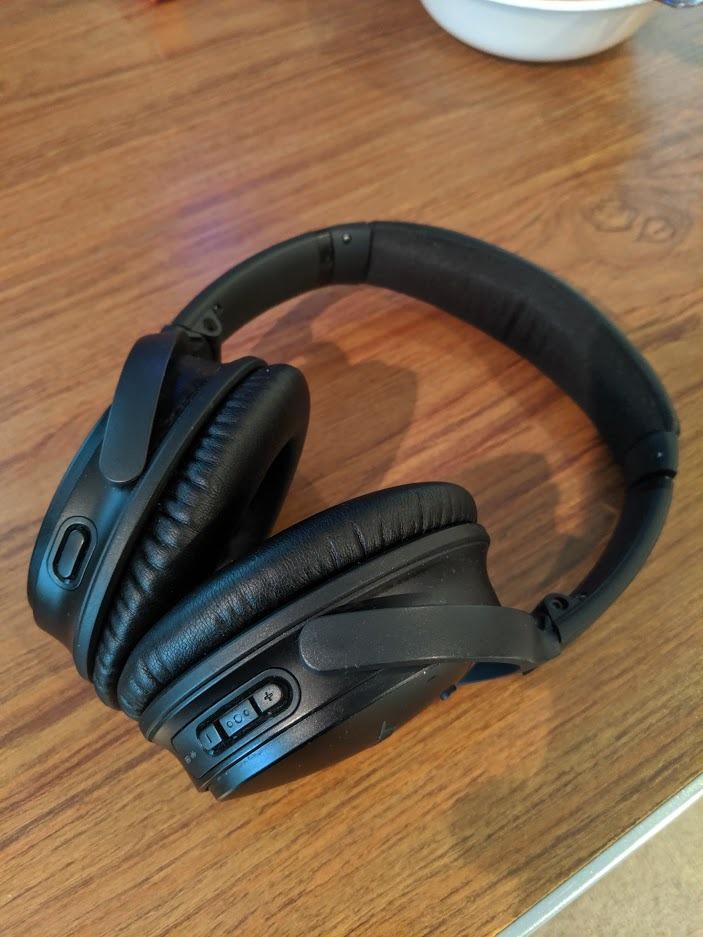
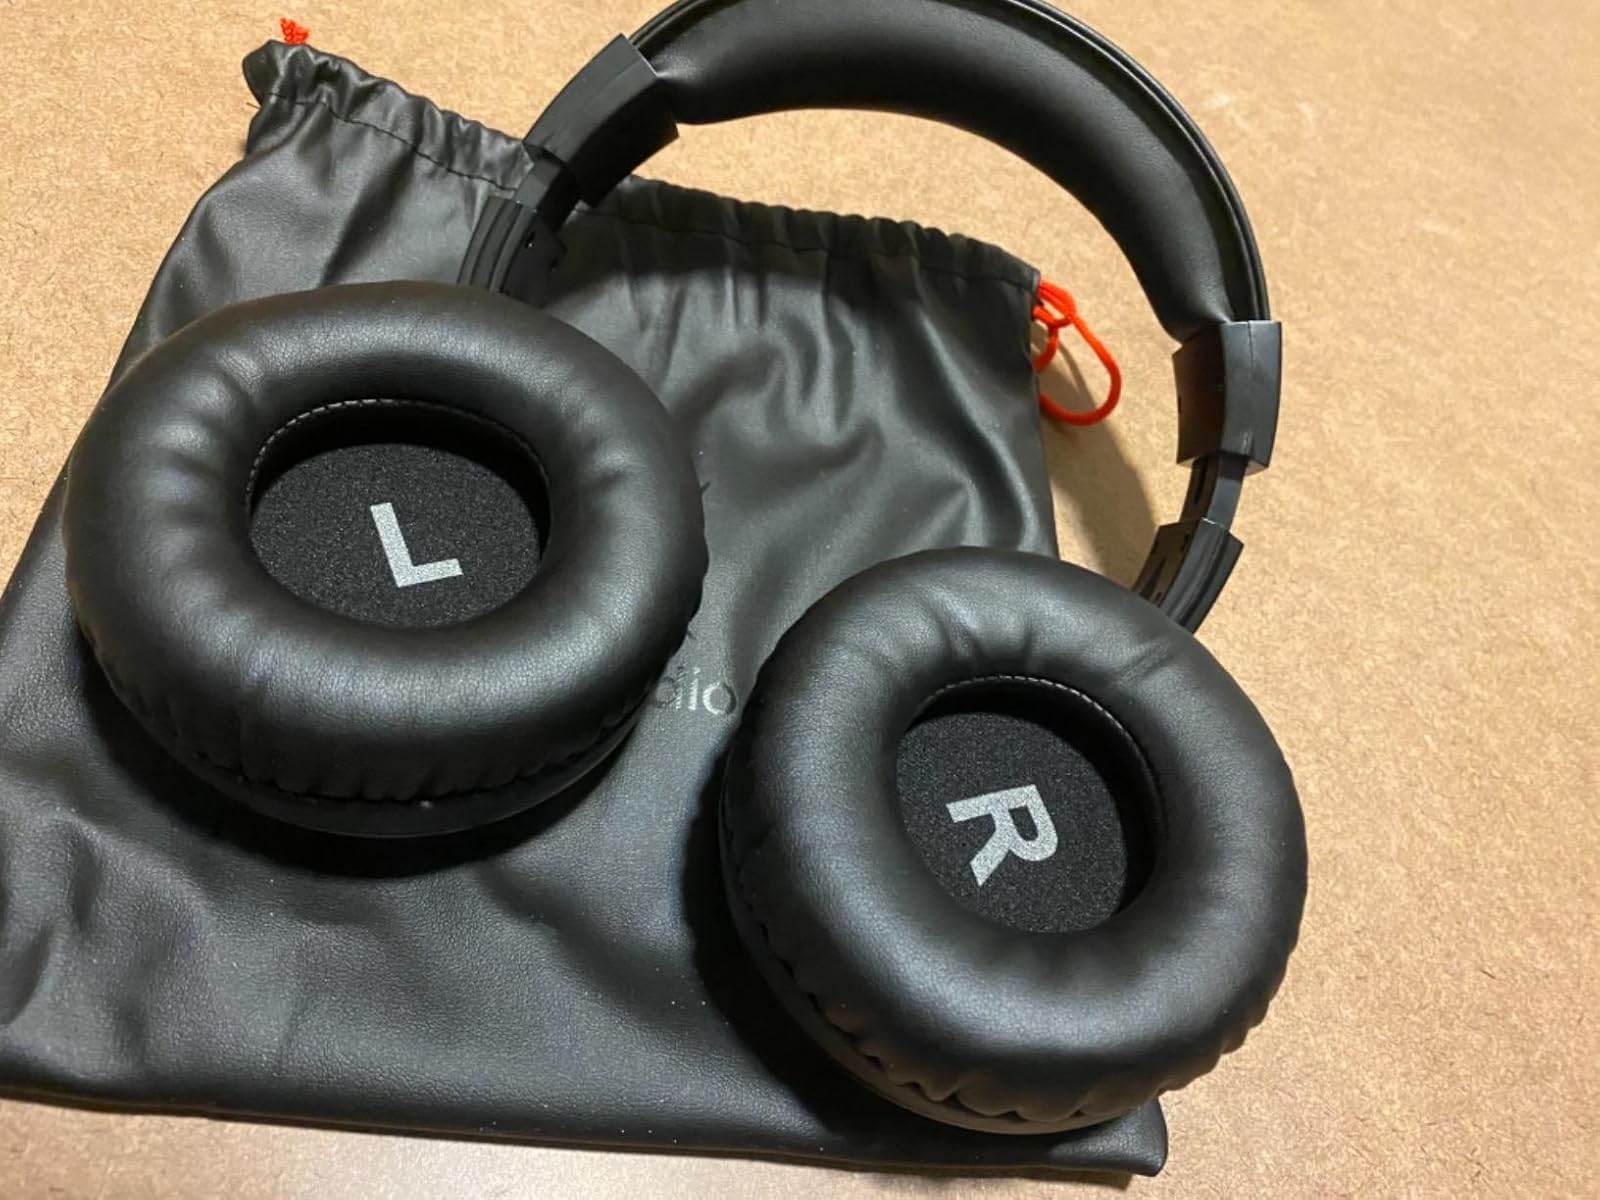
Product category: headphones
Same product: no